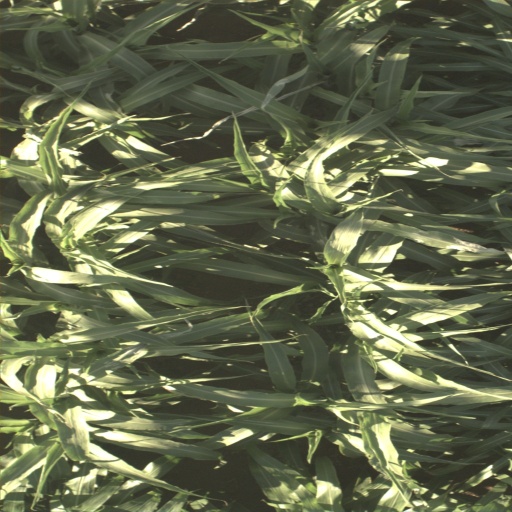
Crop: sorghum